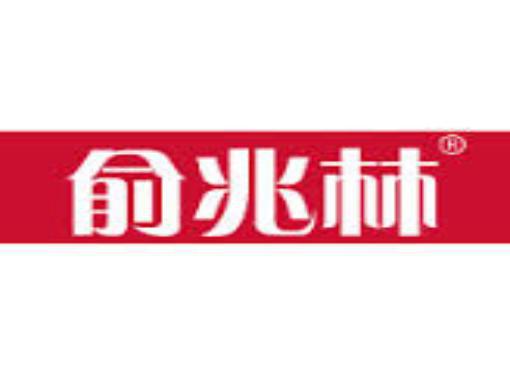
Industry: Clothes